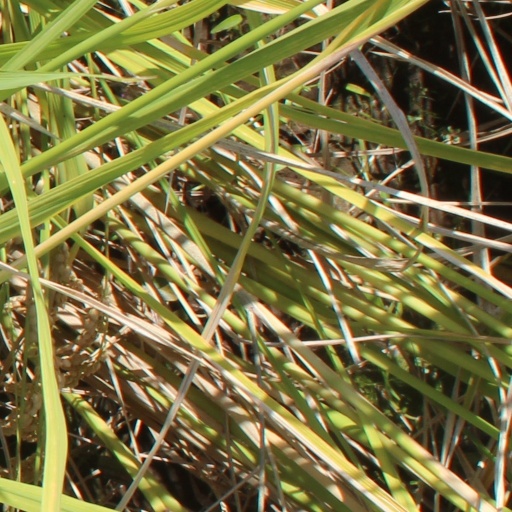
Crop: rice